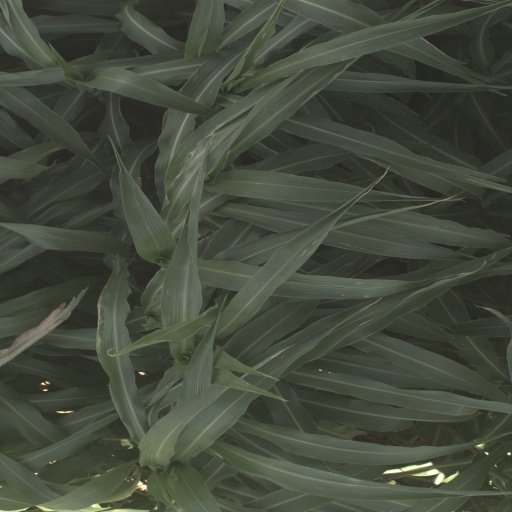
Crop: sorghum